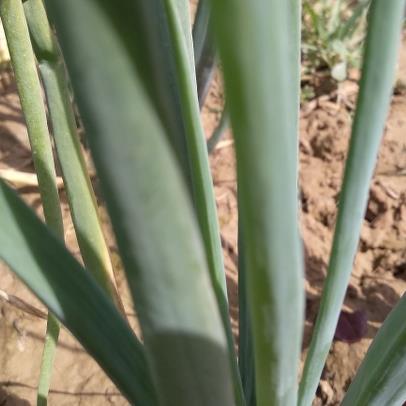
Crop: Onion
Condition: healthy-leaf